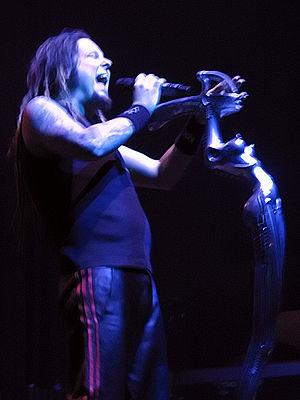
Hans Ruedi Giger est un plasticien, graphiste, illustrateur, sculpteur et designer suisse.